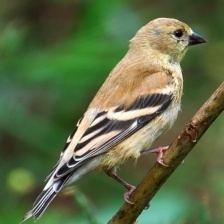
Species: AMERICAN GOLDFINCH
Scientific name: SPINUS TRISTIS
ImageNet parent category: goldfinch